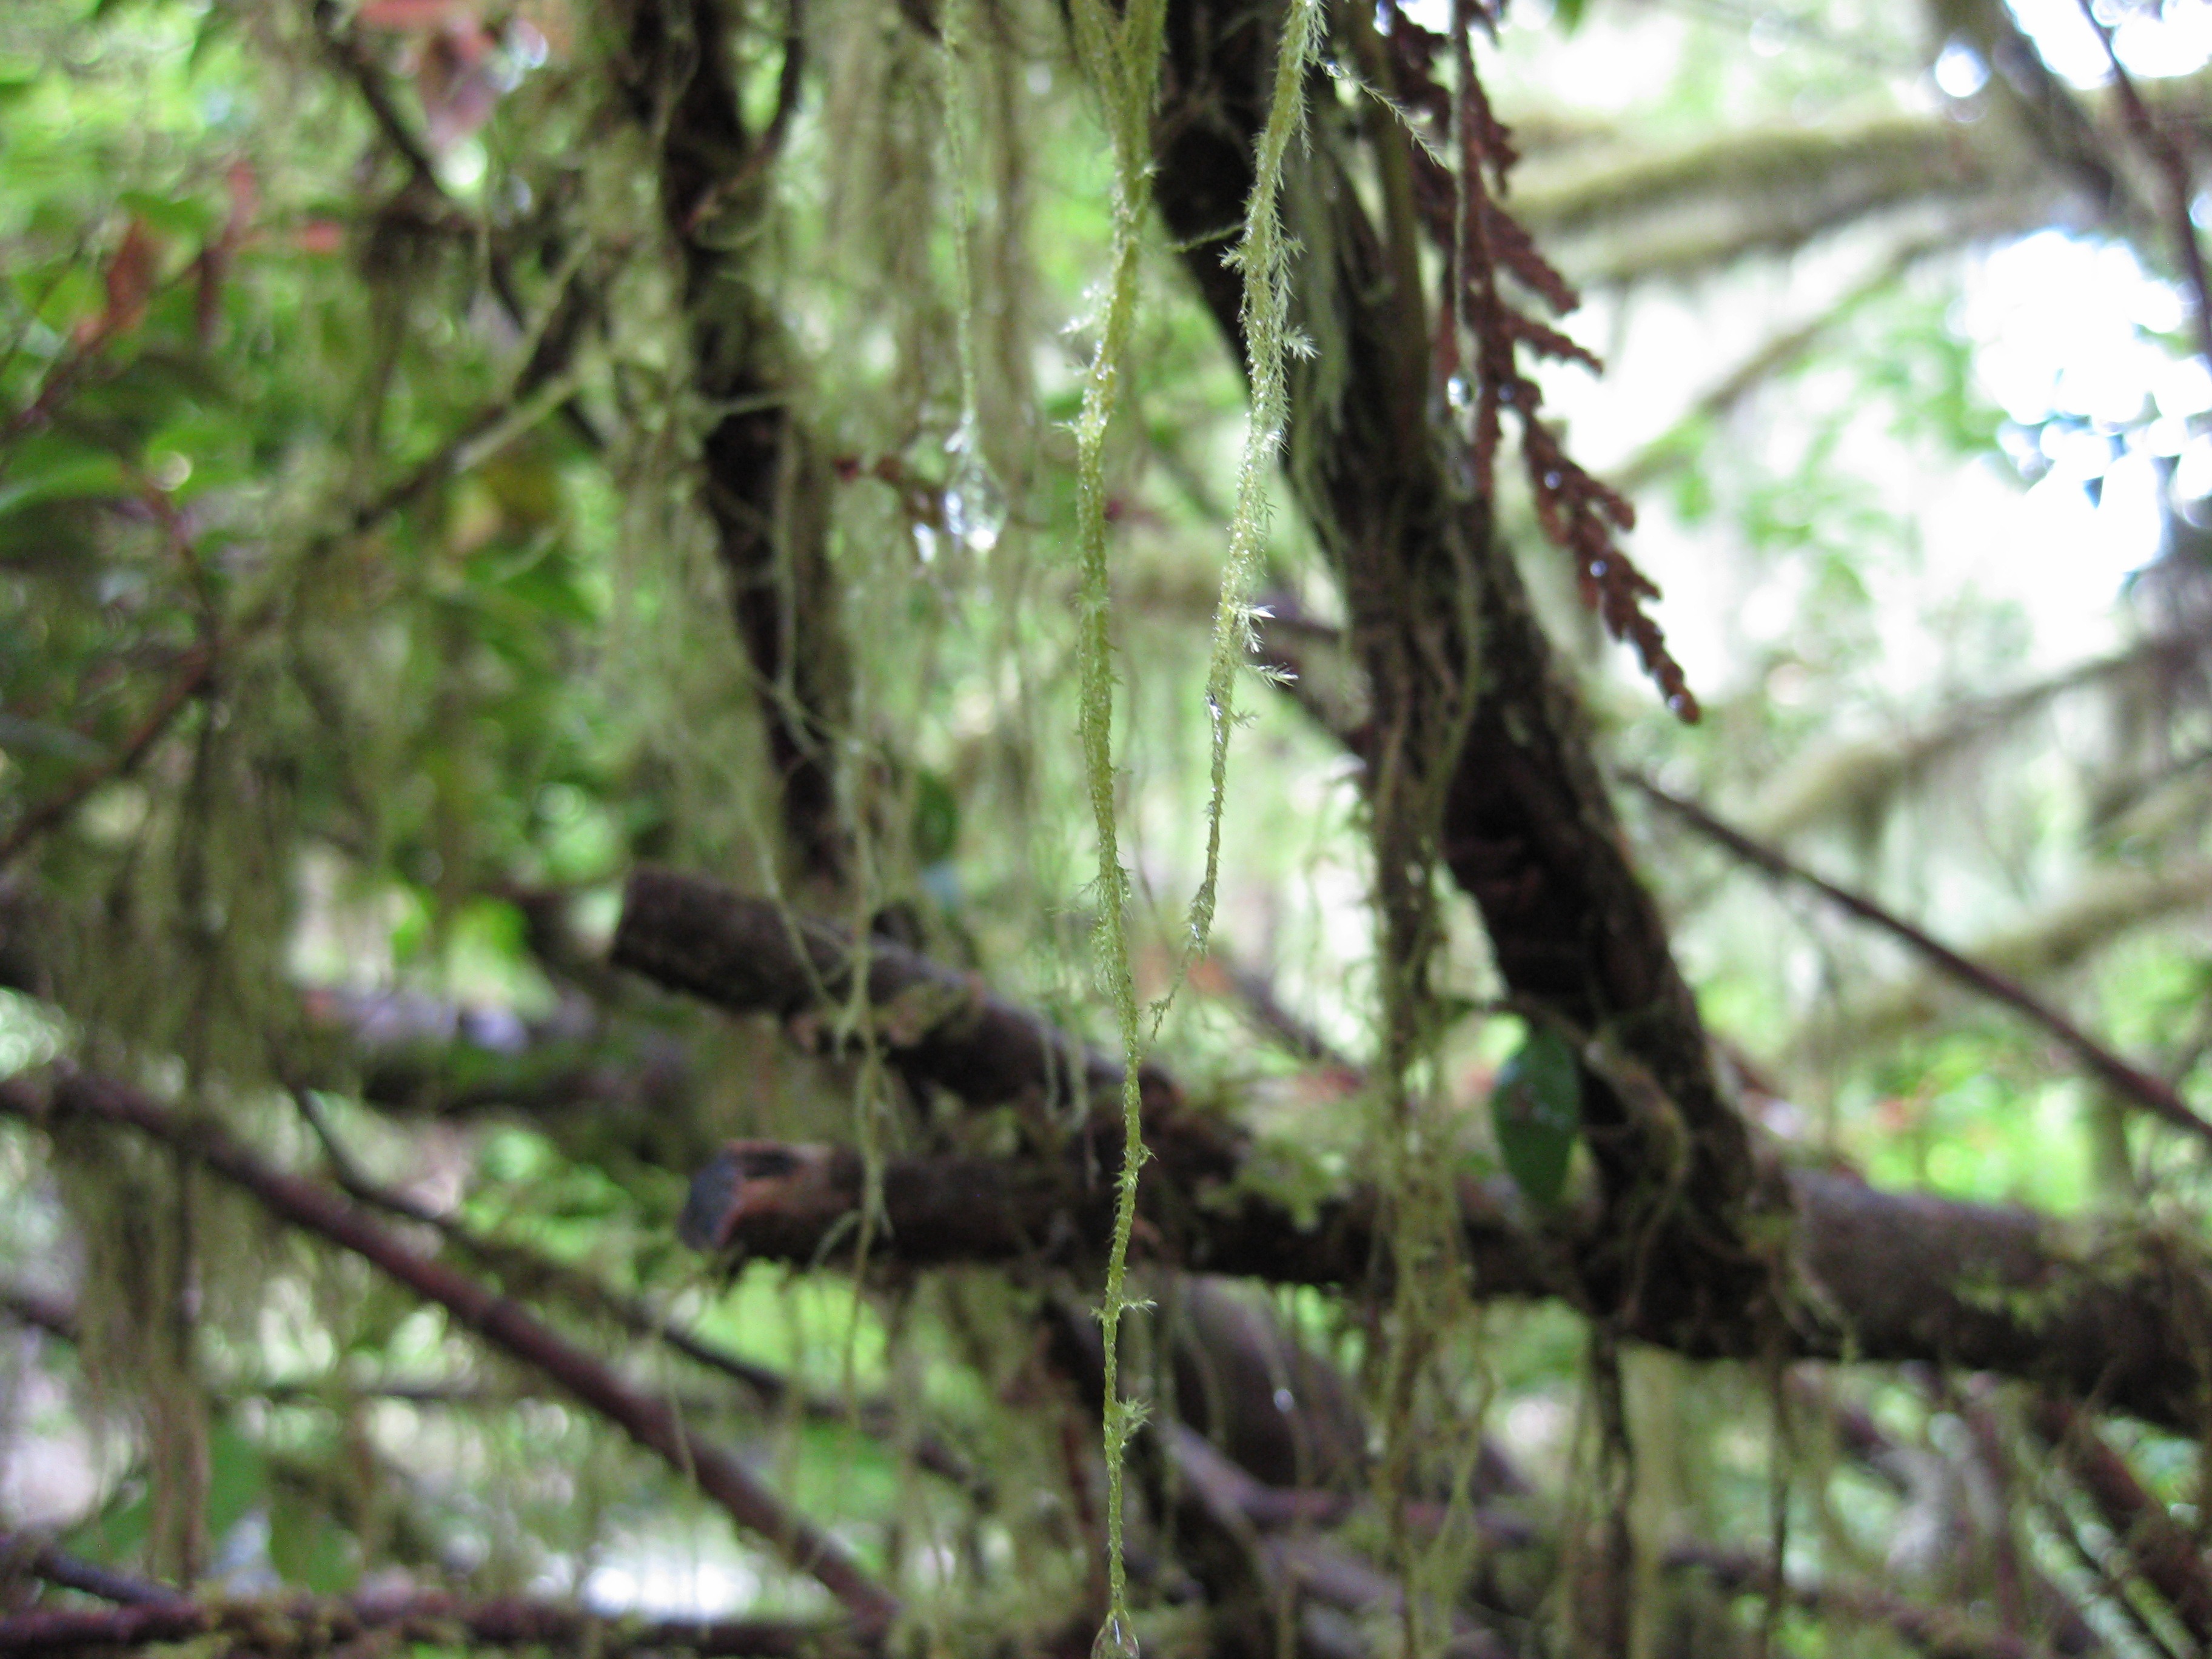
tree, nature, forest, branch, dew, plant, wood, sunlight, leaf, flower, trunk, moss, wildlife, green, jungle, flora, fauna, twig, trees, lichen, rainforest, deciduous, woodland, habitat, ecosystem, old growth forest, natural environment, woody plant